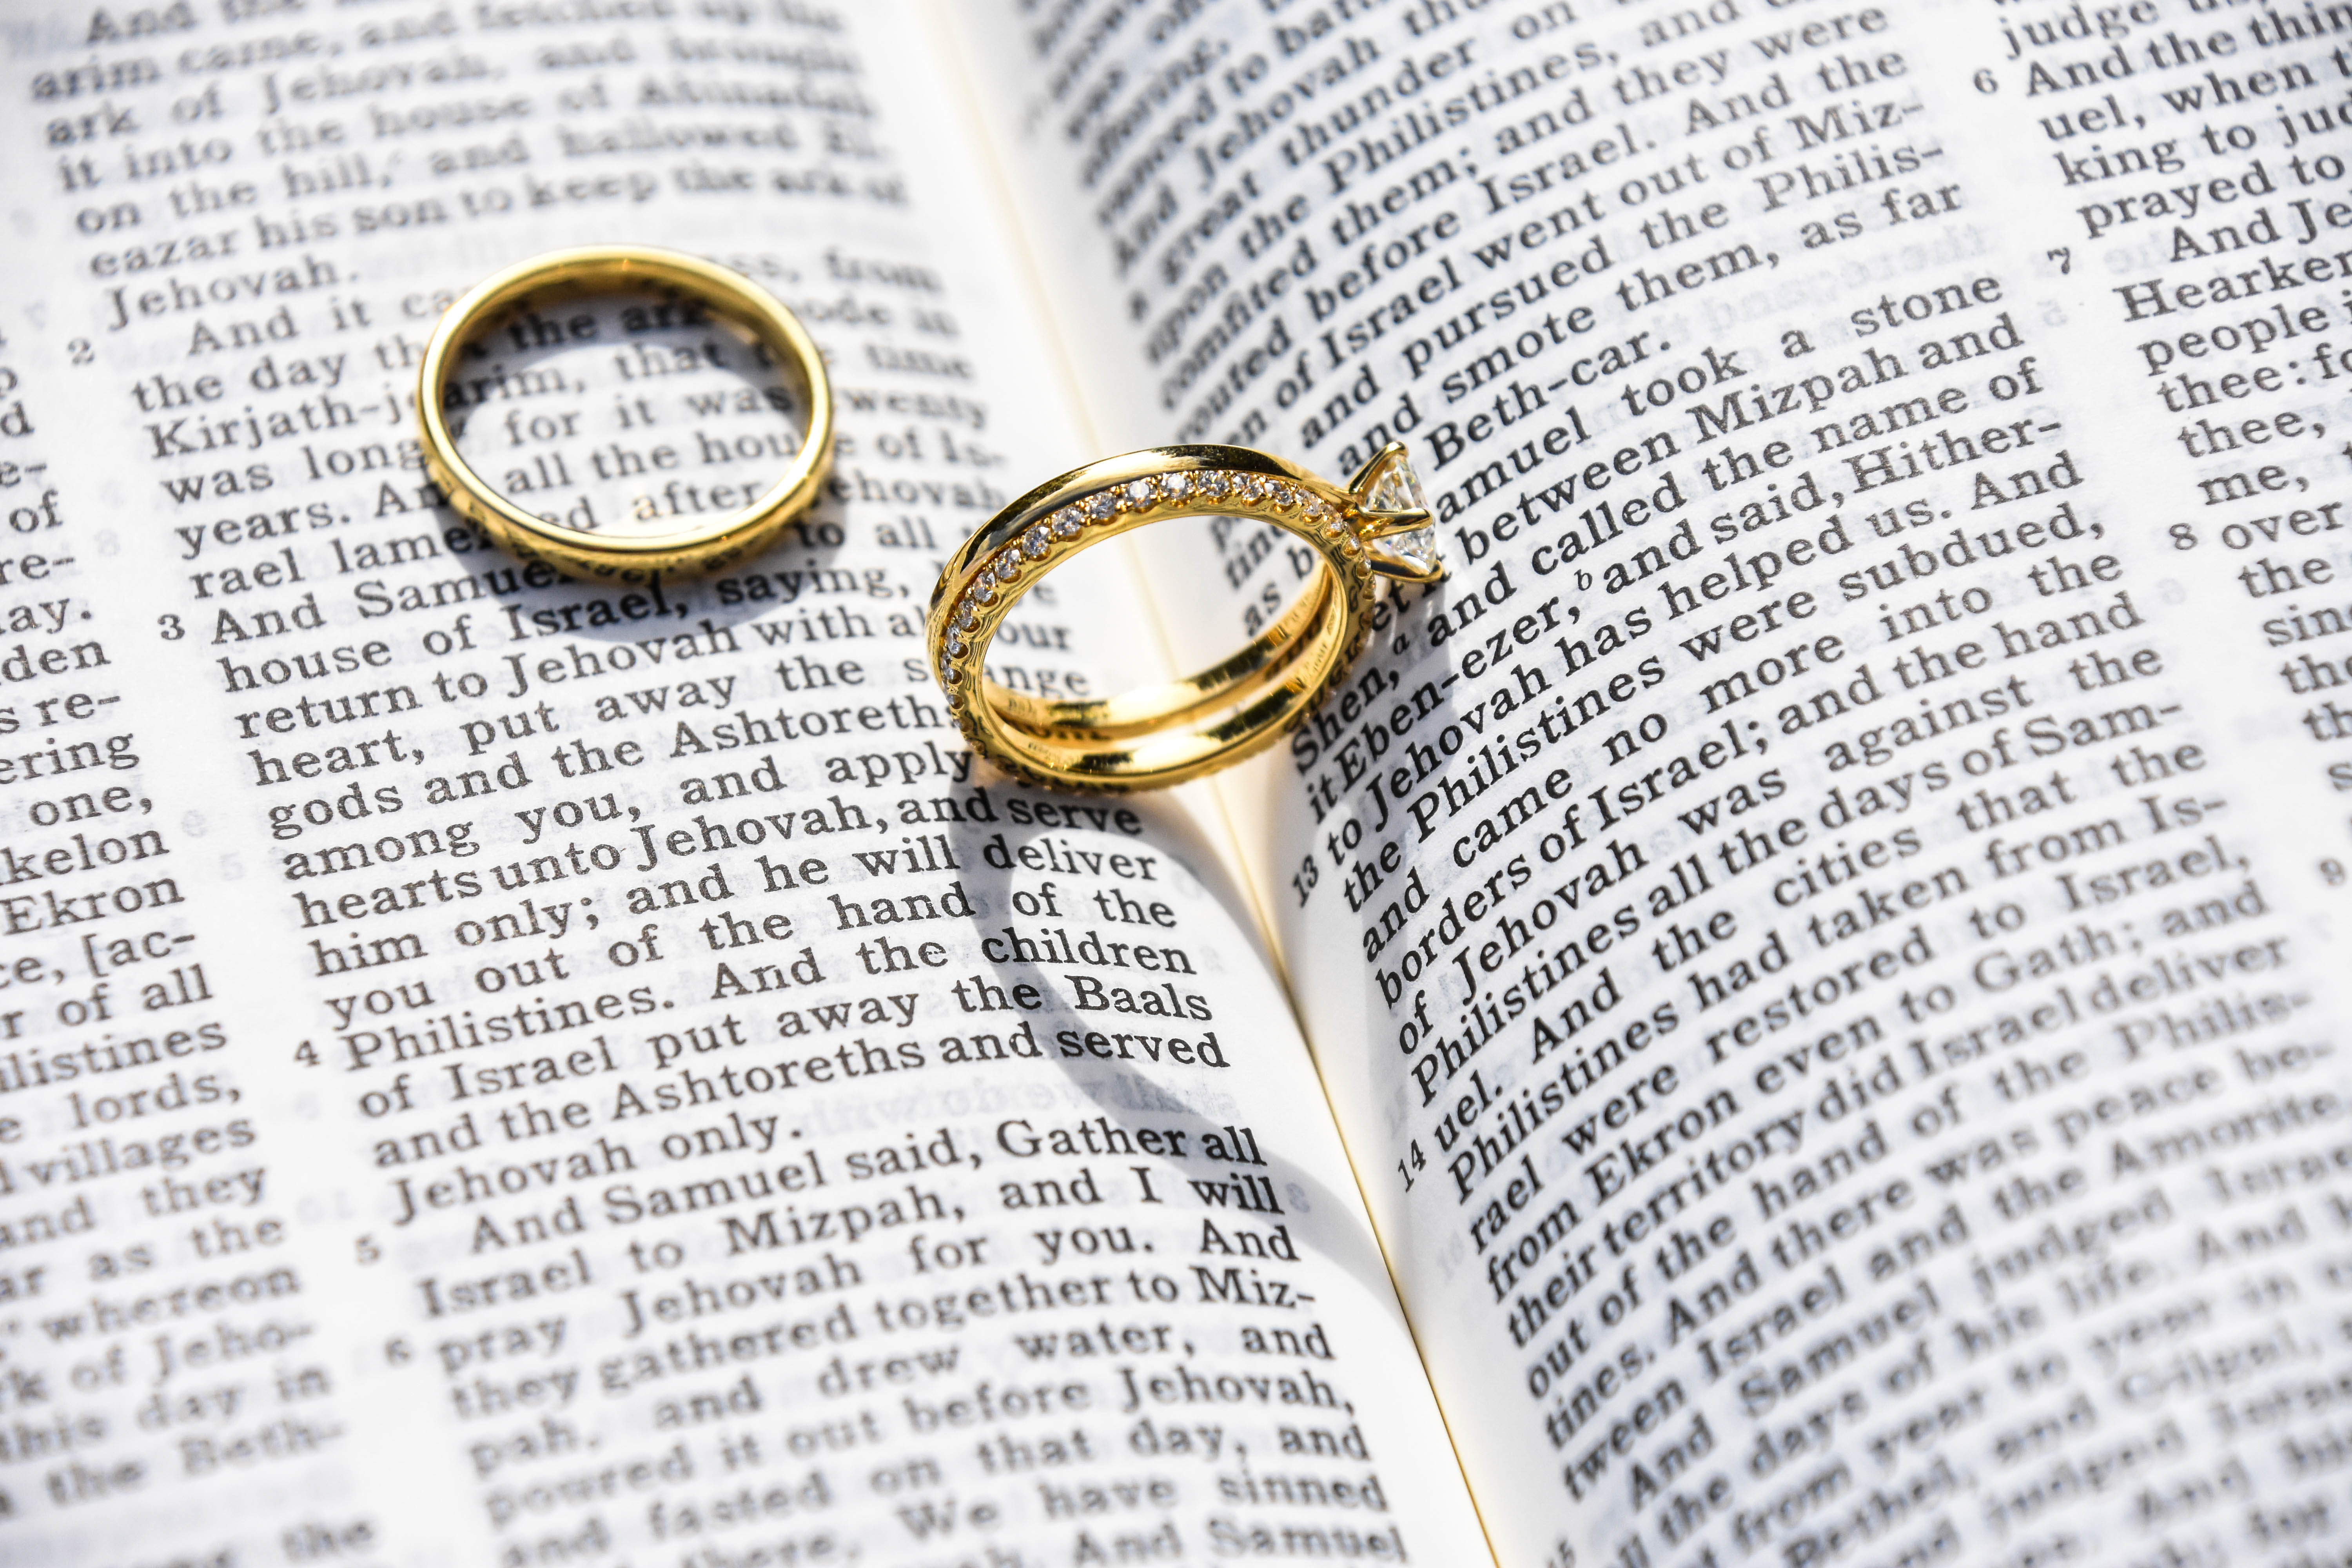
book, ring, chain, bible, wedding ring, brand, jewellery, font, words, fashion accessory